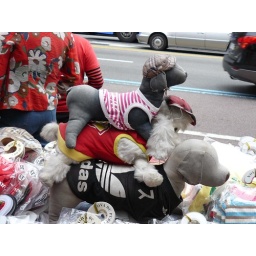
Strange dog stuffed animal set-up on the street in Namdaemun.